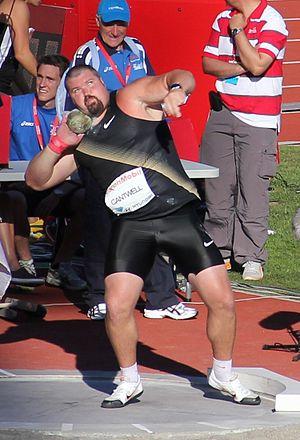
Le concours du lancer du poids masculin de la Ligue de Diamant 2010 s'est déroulé du 14 mai au 27 août 2010. La compétition a successivement fait étape à Doha, Oslo, Rome, Eugene, Stockholm et Londres, la finale se déroulant à Bruxelles. L'épreuve est remportée par l'Américain Christian Cantwell, qui signe cinq victoires en sept meetings.
Christian Cantwell est un athlète américain spécialiste du lancer du poids.